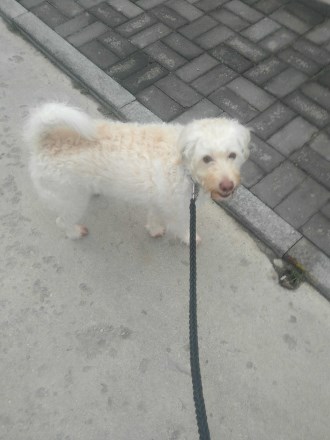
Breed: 3336-n000121-chinese_rural_dog